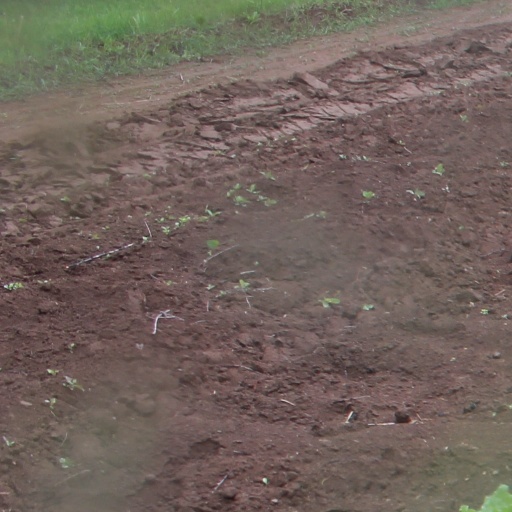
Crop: sugar beet